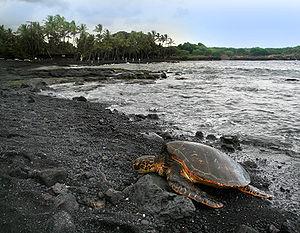
Une Tortue verte (Chelonia mydas) prend le soleil sur la plage de Punaluu, à Hawaï (États Unis d'Amérique).